Battle of Adasa

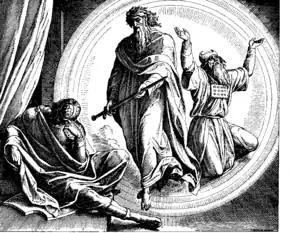
Judas is presented with a divine golden sword while asleep. Woodcut by Julius Schnorr von Carolsfeld from the 1860

Nicanor left Jerusalem with a small force to track down Judas and the rebels. At Caphar-salama, a skirmish was fought; the Seleucids suffered 500 casualties, and retreated back to Jerusalem. Allegedly, Nicanor then blasphemed at the Second Temple; he threatened the priests there to help him find Judas, or else he would return and burn the Temple down. The truth of this matter may be unknown as well due to the hostility of the surviving sources to Nicanor; the priests at the Temple would presumably have been Alcimus's subordinates, although according to 2 Maccabees it had been Alcimus who forced Nicanor's hand in the first place. Whether Nicanor really did turn on his own allies in a self-destructive frenzy is unclear, but regardless, he gained the hatred of the rebels.